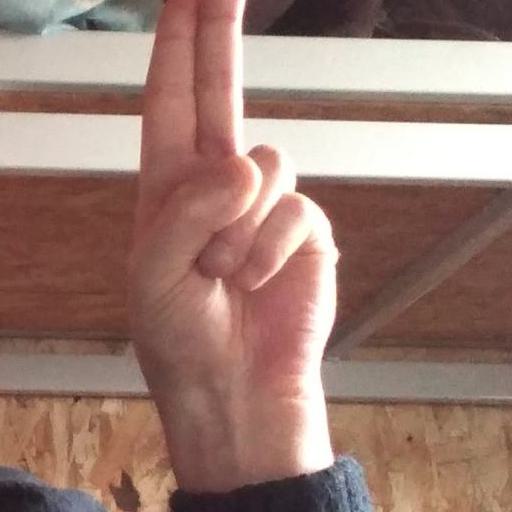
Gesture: two_up